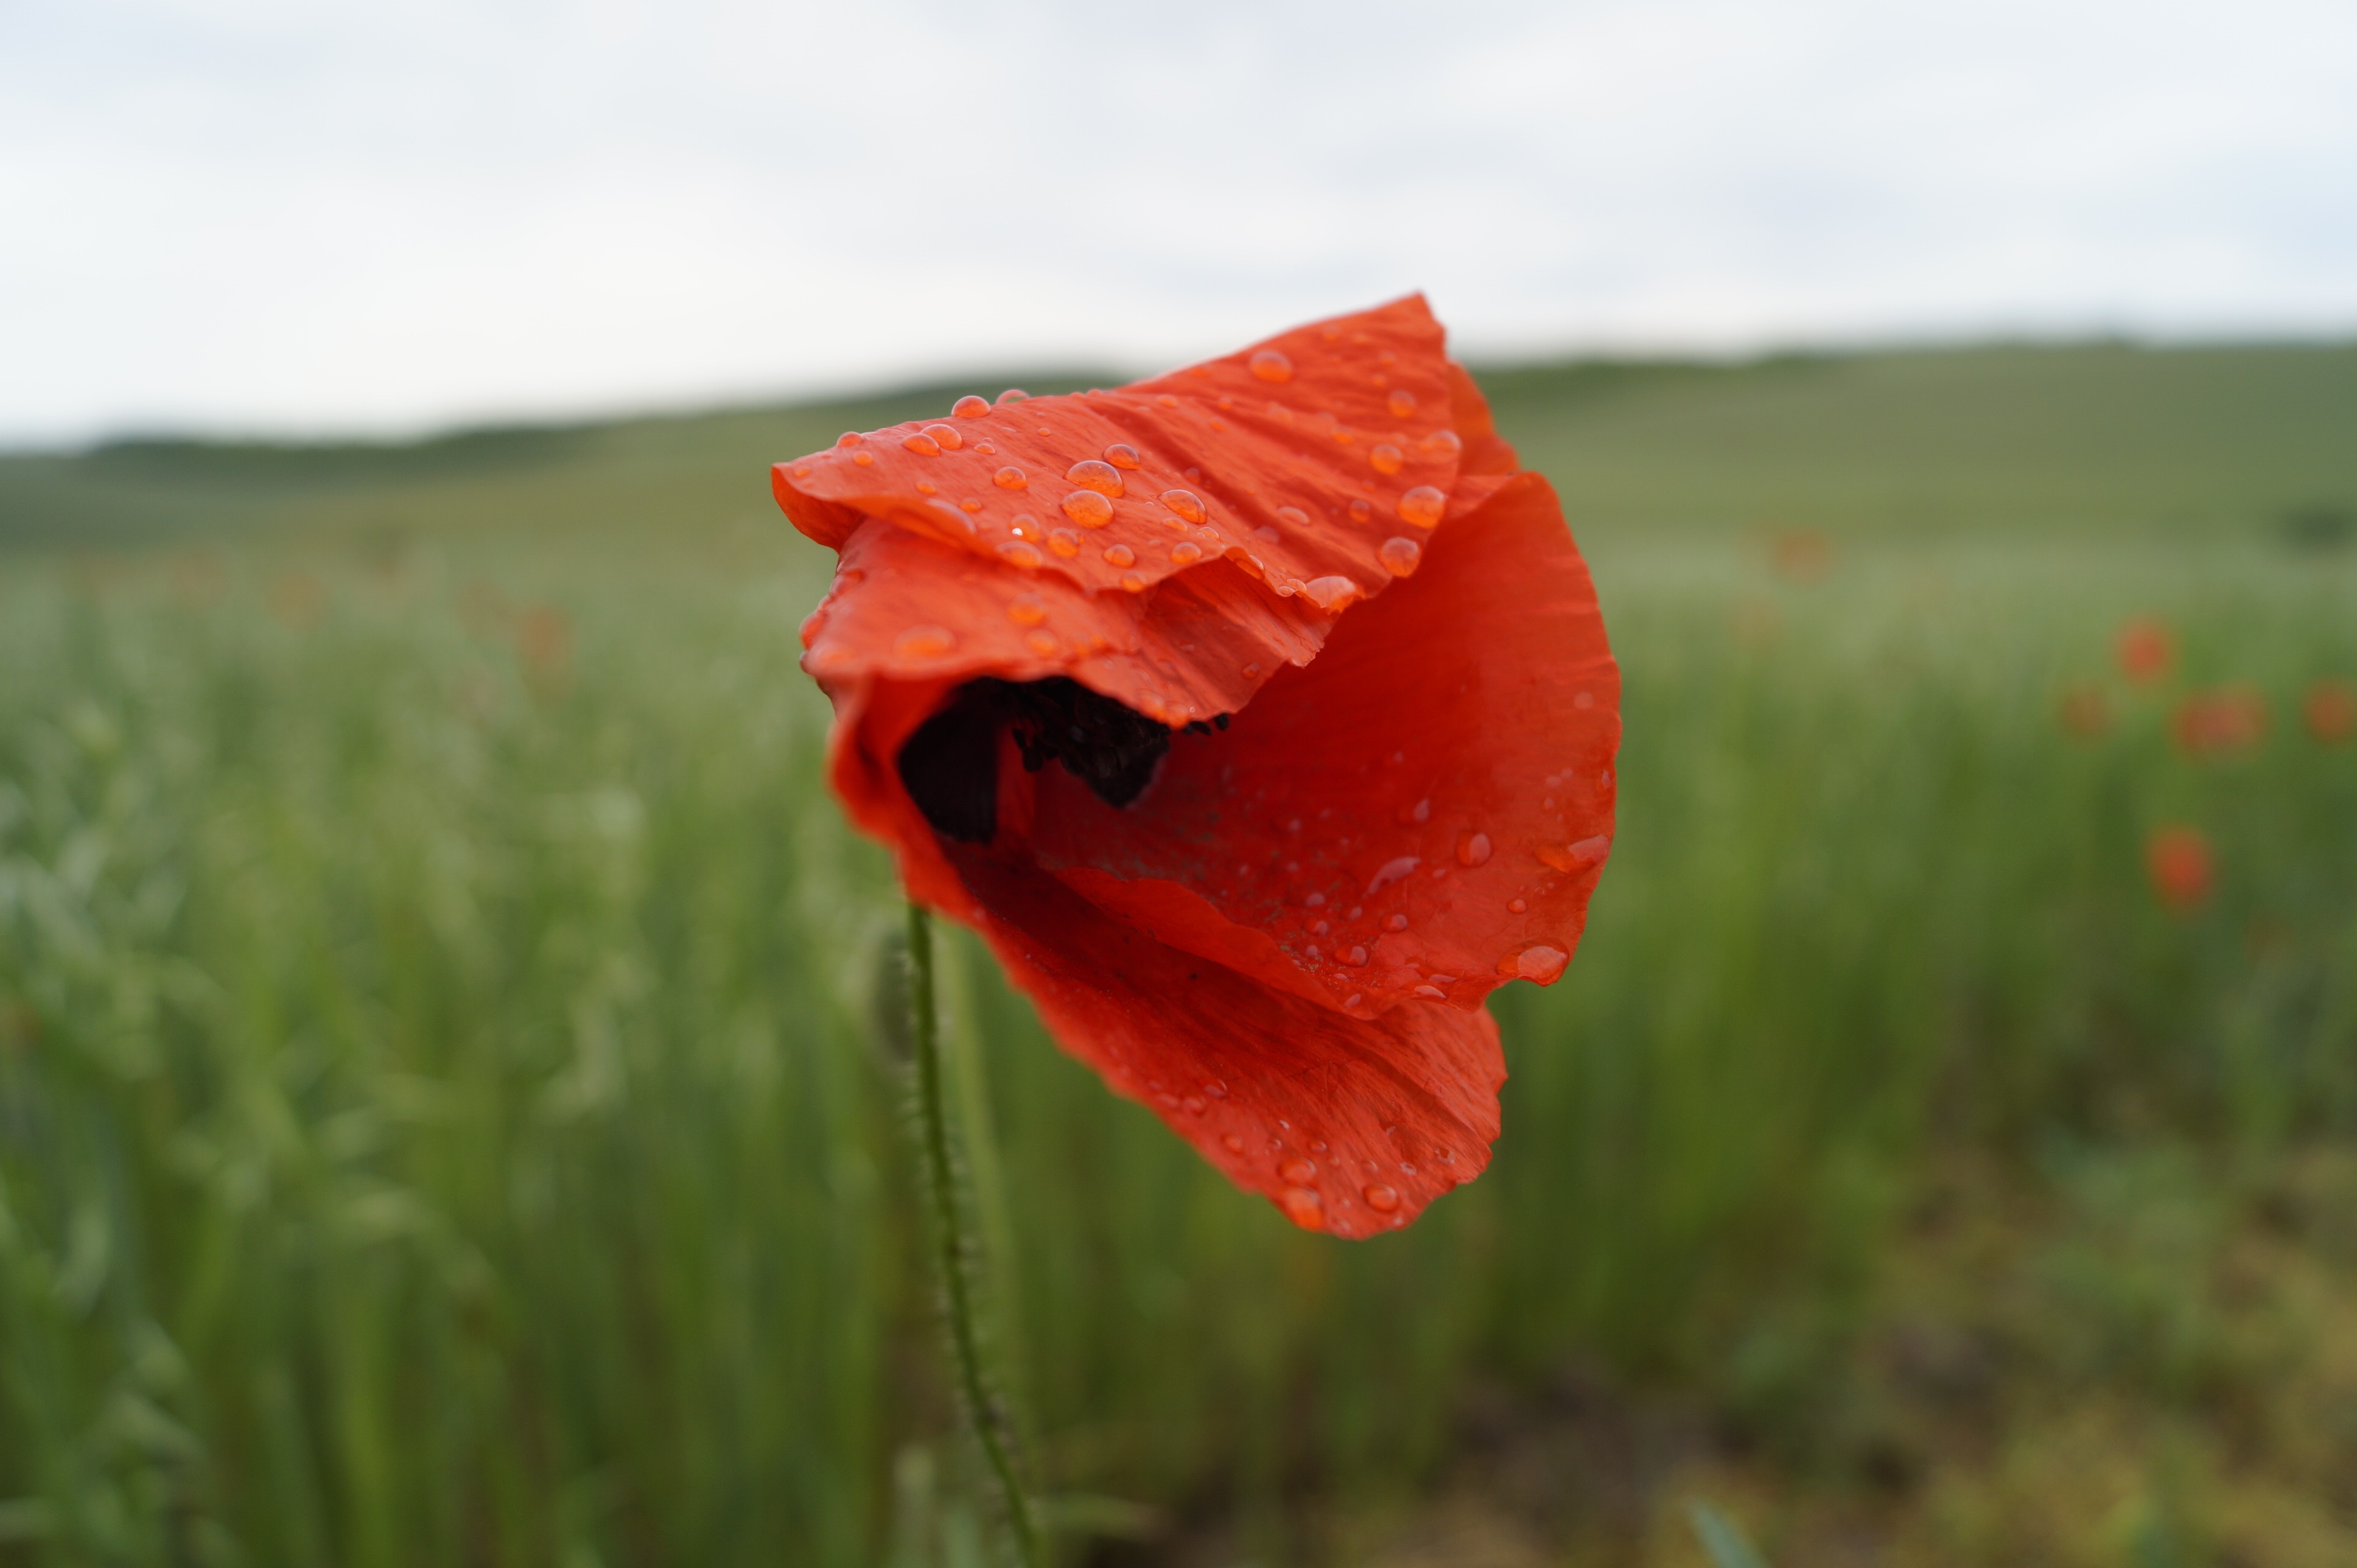
nature, grass, plant, field, meadow, prairie, leaf, flower, petal, raindrop, red, flora, wildflower, close up, poppy, coquelicot, meadow flower, just add water, macro photography, flowering plant, after the rain, grass family, plant stem, land plant, poppy family